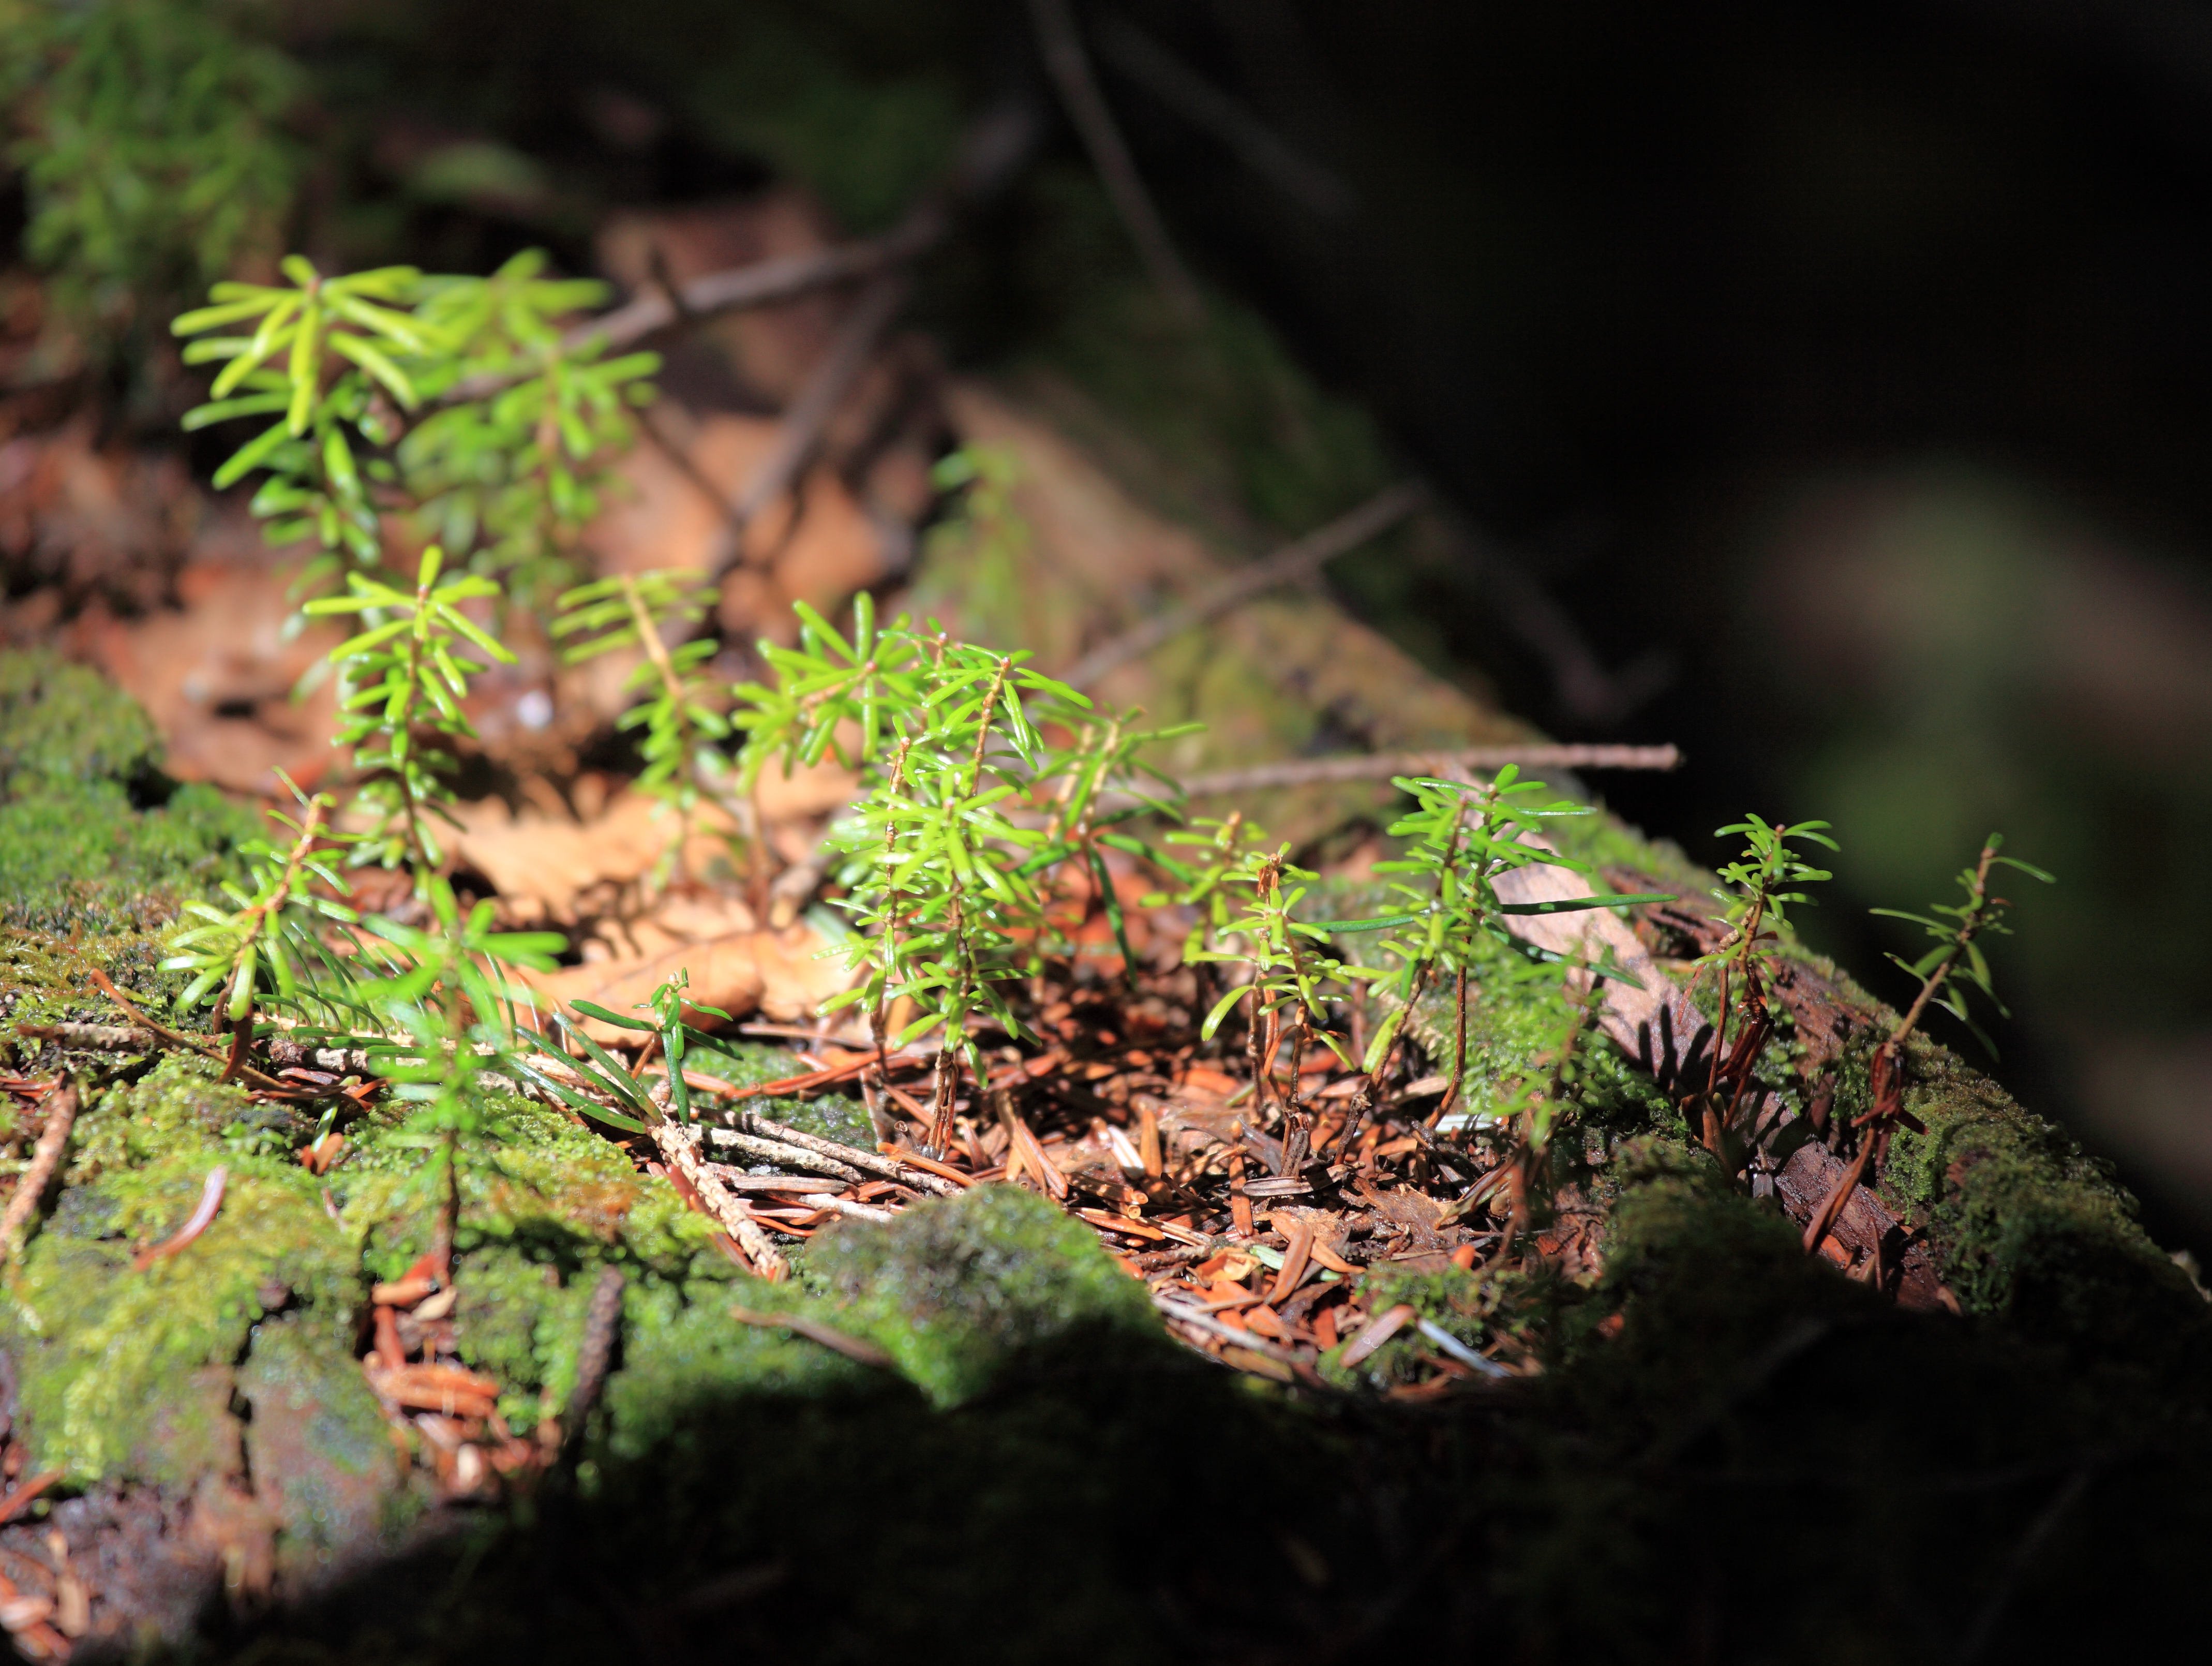
tree, nature, forest, grass, branch, plant, leaf, flower, moss, green, high, autumn, soil, botany, flora, fauna, 5d, hires, woodland, tone, markii, ecosystem, hi, res, resolution, gunma, katashina, macro photography, woody plant, land plant, non vascular land plant